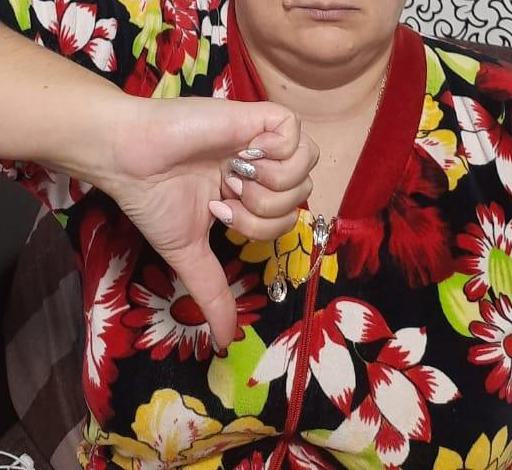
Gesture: dislike